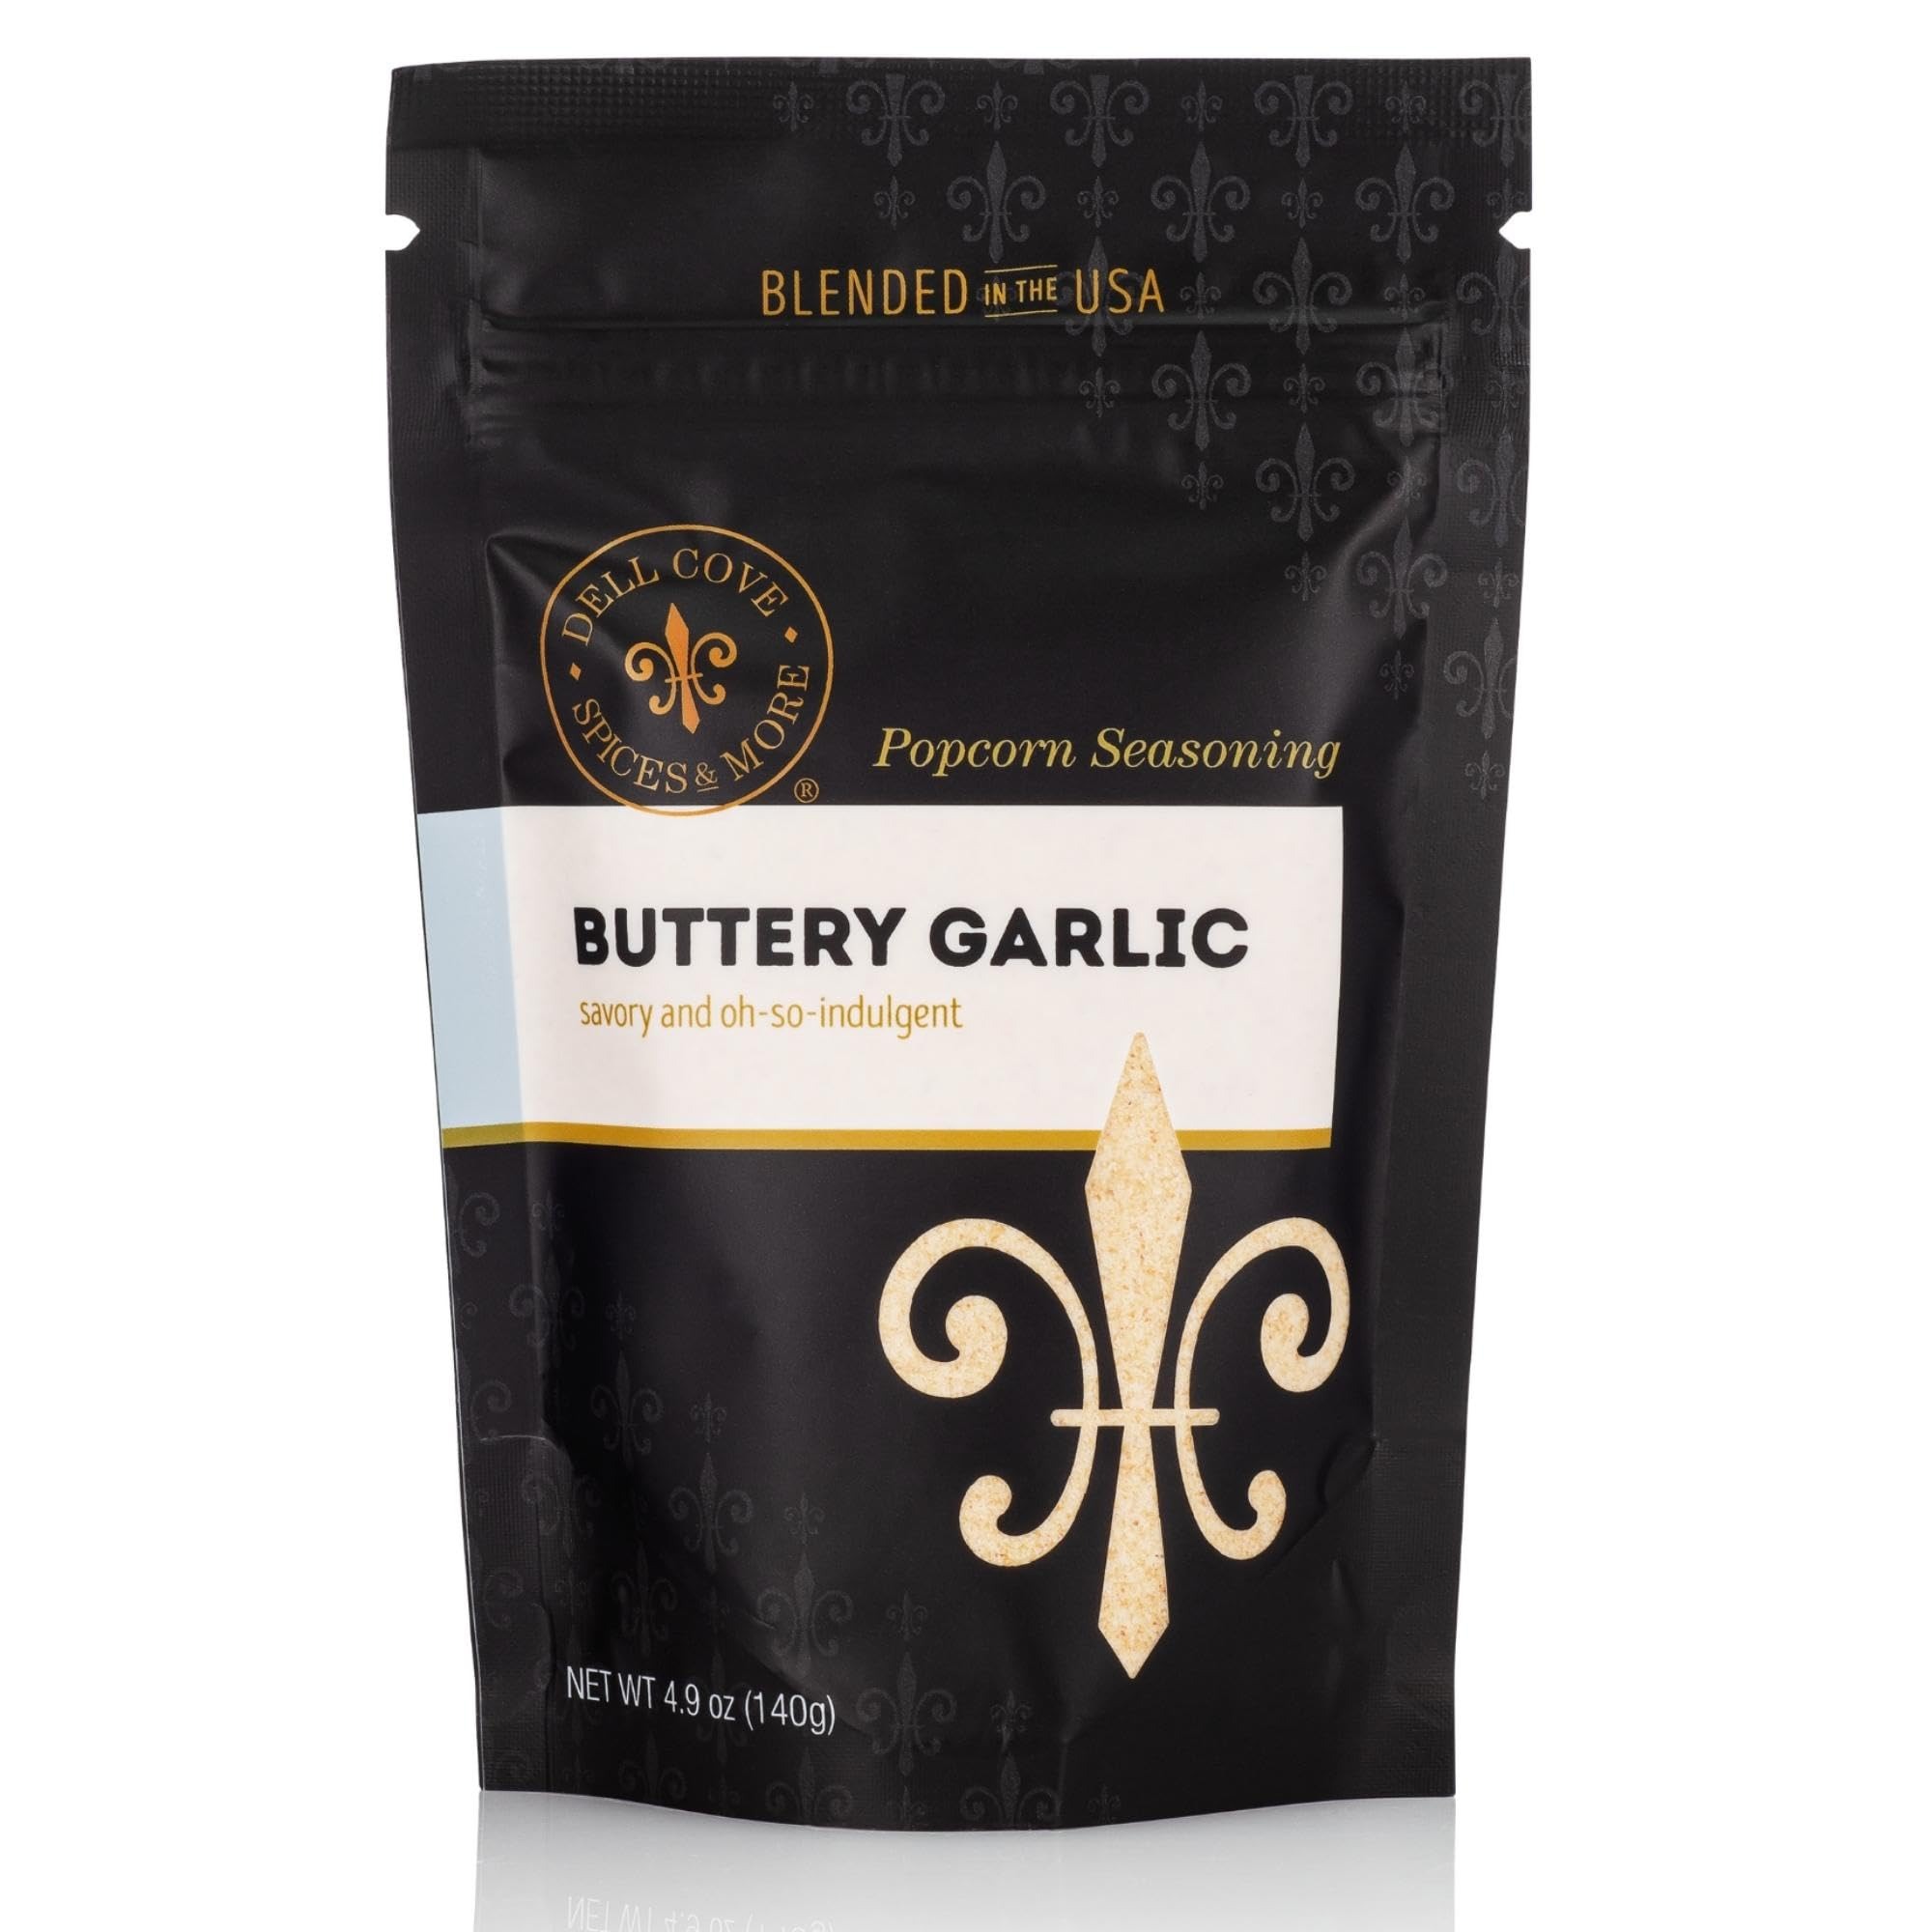
Item Name: Buttery Garlic Popcorn Seasoning | Non-GMO & Gluten Free | Vegetarian | Sugar-Free Snack, Best Home-Made Popcorn Seasoning | Dell Cove Spices - 4.9 oz
Bullet Point 1: RICH BUTTERY GARLIC FLAVOR: Elevate your popcorn game with our Buttery Garlic Popcorn Seasoning, featuring a mouthwatering blend that combines the savory richness of butter with the aromatic notes of garlic. It's a flavorful delight that adds a gourmet touch to your popcorn.
Bullet Point 2: NON-GMO AND GLUTEN-FREE: We prioritize the quality of our seasonings and understand the importance of dietary preferences. This popcorn seasoning is non-GMO and gluten-free, ensuring a wholesome and worry-free snacking experience for all.
Bullet Point 3: VEGETARIAN-FRIENDLY: Our seasoning is vegetarian-friendly, making it a versatile choice for various dietary preferences. Whether you follow a vegetarian lifestyle or simply appreciate delicious and meat-free seasonings, this option caters to all.
Bullet Point 4: SUGAR-FREE SNACKING: If you're watching your sugar intake but still crave delightful flavors, our Buttery Garlic Popcorn Seasoning offers a sugar-free snacking option. Enjoy the savory combination of butter and garlic without added sugar, making it a smart choice for health-conscious snackers.
Bullet Point 5: PERFECT FOR HOMEMADE POPCORN: Crafted with care, this seasoning is specially designed to complement homemade popcorn, making it easy to create a delicious, buttery garlic-flavored snack right in your own kitchen. It's the ultimate choice for those who appreciate the taste of freshly made popcorn with a savory twist.
Product Description: Dell Cove Buttery Garlic popcorn seasoning makes perfect popcorn - every time - for your movie night snack. This gluten free spice blend is crafted to be better than a normal movie theater butter. Instead, it blends roasted garlic with butter powder and our favorite popcorn salt, to make a mouth-watering and luxurious flavor. It is the perfect topping for popcorn, garlic toast, and more! GLUTEN FREE. NON GMO. VEGETARIAN FRIENDLY. SERVING SIZE: 156 4.9 oz (140g)
Value: 4.9
Unit: Ounce

Price: 9.99